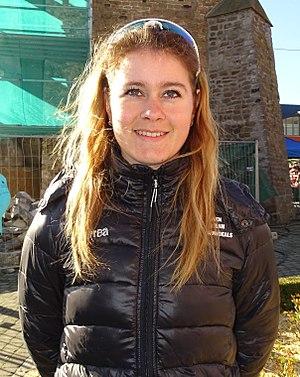
Reportage réalisé le mercredi 2 mars à l'occasion du départ du Samyn des Dames 2016 et du Samyn 2016 à Quaregnon, Belgique.
Kelly Markus est une coureuse cycliste néerlandaise, membre de l'équipe Doltcini-Van Eyck Sport. Elle a notamment été championne des Pays-Bas de l'américaine avec Amy Pieters en 2013, 2014. Son frère aîné Barry Markus est également cycliste professionnel.